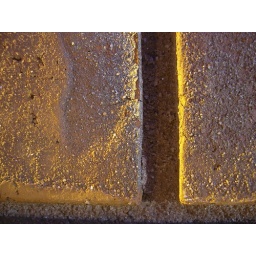
Brown sand based brick under yellow street lights and white moon light from opposing angles